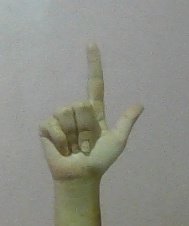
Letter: laam